Nicole Franklin

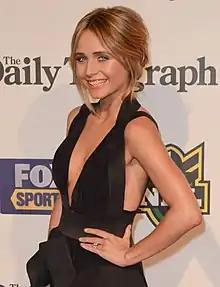
Tessa James ("pictured") did not want Nicole to feature in a pregnancy storyline.

Nicole had a brief relationship with Penn Graham (Christian Clark) and after he was murdered, she discovered that she was pregnant with his child. James told "Sunrise" that viewers could expect a "realistic portrayal of teen pregnancy" and she explained that it was important to respect the issue. She added "We took it very seriously with the writers, and you do a lot of research and things like that. You can only do your best, I guess!" Nicole later told Marilyn Chambers (Emily Symons) about the baby and she offered to adopt it. James later revealed that when she joined "Home and Away" she told the writers that they can do anything with her character, except make her pregnant. Of the moment she was told that Nicole was going to have a baby, James said "I went in to see our producer later and he said, 'Okay, I'm going to apologise in advance - we're making Nicole pregnant!'" She initially did not want to portray a "typical soap teenage pregnancy" as she thought Nicole should be different. However the situation was explained to her and she became excited at the challenging storyline ahead.